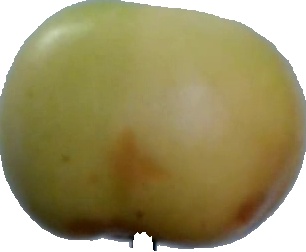
Label: apple_6